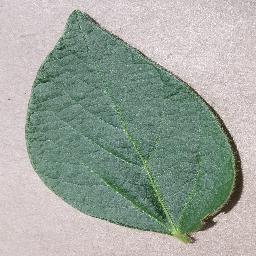
Label: Soybean___healthy